Architecture of Albania

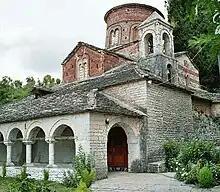
Dormition of the Theotokos Church in Labovë e Kryqit.

Christianity has a long and continuous history in Albania and was introduced as early as the time of the Apostles. Sacred structures, such as churches, basilicas, baptisteries, started to appear consequently after the Roman invasion of Illyria. An Early Christian architecture style developed in Albania between the 4th and 6th century. As the Roman Empire fell into east and west, the Eastern Roman Empire kept Roman architectural elements alive and became popular for its slightly flatter domes and the richer usage of murals and icons rather than statues.